Ewedu soup

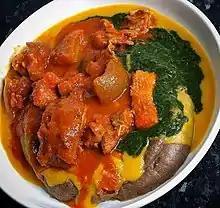
Amala and gbegiri with ewedu soup

Ewedu soup is a Nigerian soup commonly eaten by west African people. It is believed to be best for toddlers. It is made from jute leaf and thus also called "jute leaf soup". Similar to okra soup, the soup is viscid in texture and is combined with beef stew and fish stew. Ewedu soup takes about 12 minutes to prepare and is often served with iyan and fufu.